Tom Davies (American football)

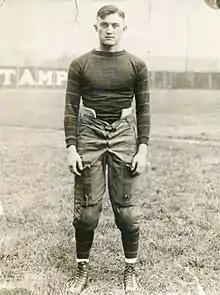
Davies in 1921

Thomas J. Davies (October 14, 1896 – February 29, 1972) was an American football player and coach. He played as a halfback at the University of Pittsburgh and was a consensus All-American in 1918 and 1920. After retiring as a player, Davies worked as a football coach for the next 26 years, including stints at the University of Pennsylvania, Geneva College, Allegheny College, the University of Rochester, the Carnegie Institute of Technology, the University of Scranton, and Western Reserve University. He was inducted into the College Football Hall of Fame as a player in 1970.